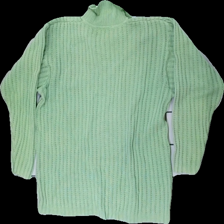
View: back
Type: Sweater
Category: Unisex
Brand: Not in the list
Brand text on label: Gallicia
Colors: Green
Material: 100% cotton
Cut: Regular
Size: XL
Season: All
Trend: 80s
Price range: <50
Recommended usage: Reuse
Comment: washed out colors, vintage